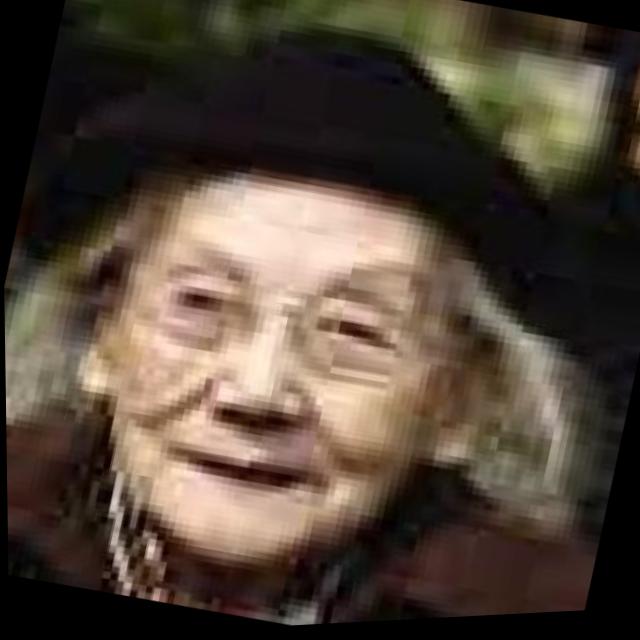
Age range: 65+